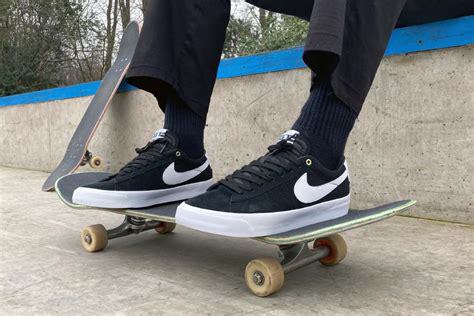
Brand: Nike
Model: Blazer SB